Documenta 9

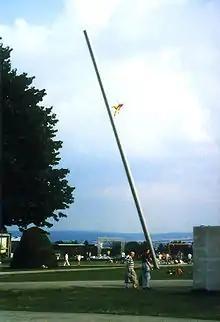
Documenta IX Jonathan Borowsky Friedrichsplatz

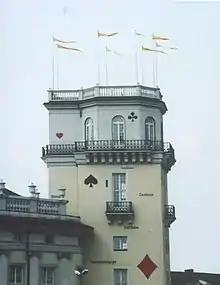
Zwehrenturm Lothar Baumgarten Documenta IX

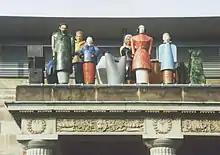
Documenta IX Thomas Schütte

DOCUMENTA IX was the ninth edition of documenta, a quinquennial contemporary art exhibition. It was held between 13 June and 20 September 1992 in Kassel, Germany. The artistic director was Jan Hoet in collaboration with Bart de Baere, Denys Zacharopoulos and Pier Luigi Tazzi.